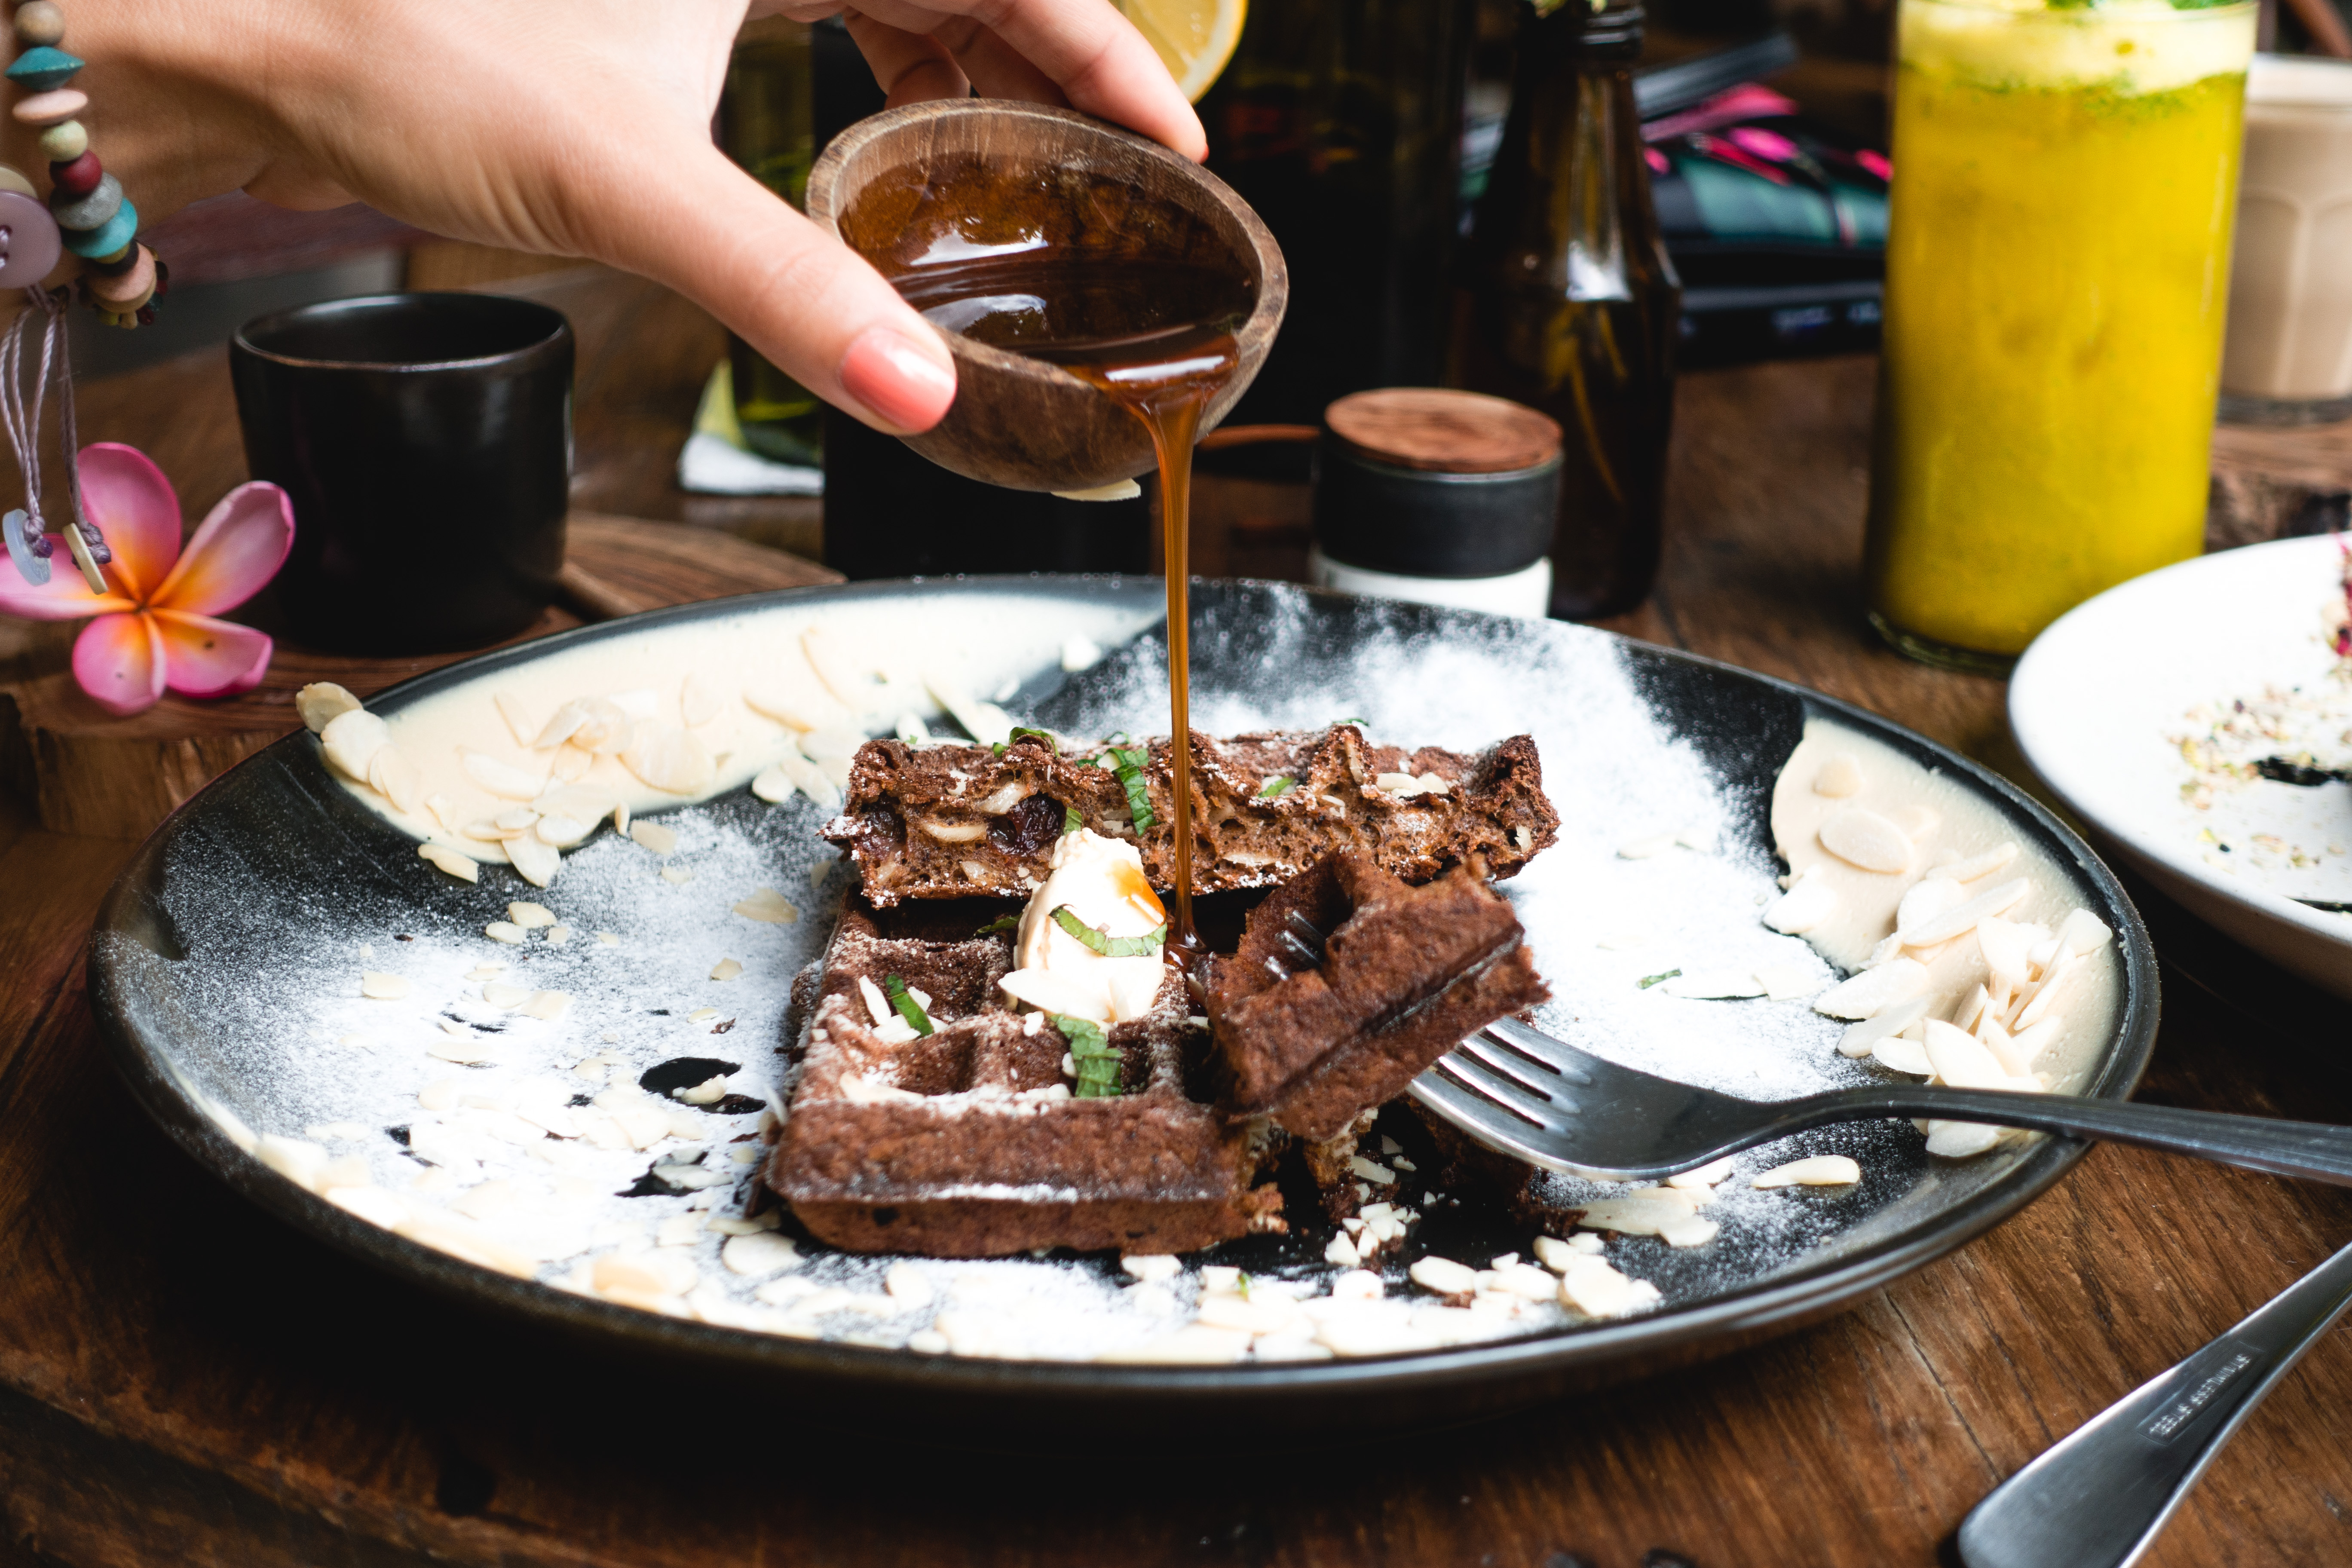
dish, food, cuisine, ingredient, meat, steak, beef, brunch, produce, recipe, short ribs, churrasco food, breakfast, meal